Religion in Thailand

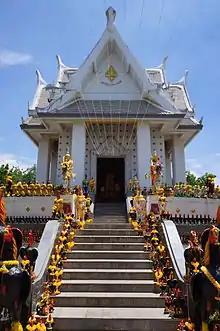
San Phanthai Norasing, a shrine to a local deity associated with the rooster in Mueang Samut Sakhon, Samut Sakhon Province.

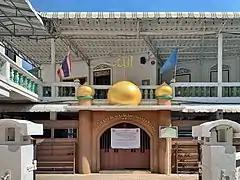
Haroon Mosque, one of the oldest mosques in Bangkok

Many within the large Thai Chinese population (excluding the Peranakans) practise various Chinese religions, including the worship of local gods, Chinese ancestral worship, Taoism, Confucianism and Chinese salvationist religions. One of the latter, Yiguandao (Thai: "Anuttharatham"), spread to Thailand since the 1970s, and it has grown so popular to come into conflict with Buddhism; in 2009 there were more than 7,000 Yiguandao churches in the country and approximately 200.000 people convert each year into the religion. Despite the large number of followers and temples these religions have no state recognition, their temples are not counted as places of worship, and their followers are counted as "Theravada Buddhists" in officially released religious figures. Chinese temples are called "sanchao" in Thai language.